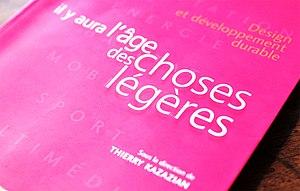
Couverture du livre ""Il y aura l'âge des choses légères"""
Thierry Kazazian est un designer et auteur, né le 28 février 1961, de mère grecque et de père arménien, français de naissance et décédé le 30 janvier 2006 d'une leucémie. Thierry Kazazian est un pionnier de l'écodesign et de l'éco-conception en France et à l'international. Influencées par Victor Papanek, qui a joué un rôle précurseur dans la communauté des designers en particulier à la Domus Academy à Milan à la fin des années 80, les réflexions de Thierry Kazazian sur une économie et une société plus "légères" peuvent être affiliés à la pensée de Nichlolas Georgescu-Roegen ou à celle d'Ivan Illitch. Le travail de Thierry Kazazian est souvent qualifié de "visionnaire" par ses contemporains